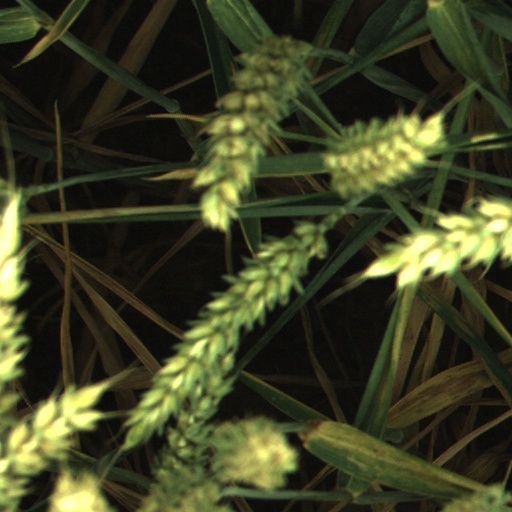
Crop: wheat